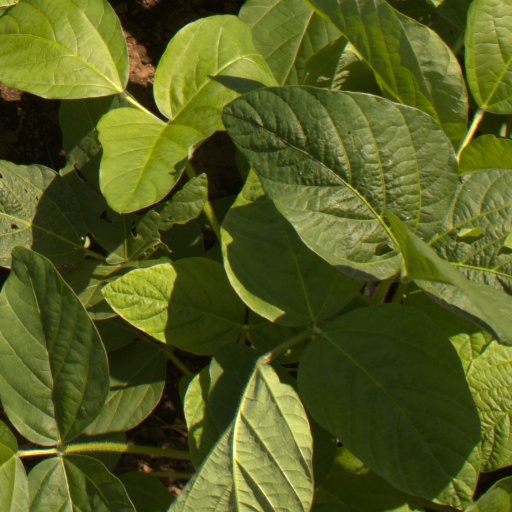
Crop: soybean